William Tomlin

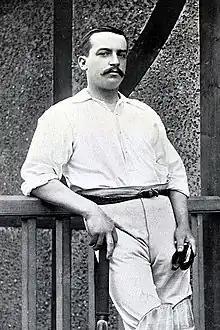
Tomlin pictured during the 1890s

William Tomlin (15 September 1866 – 11 May 1910) was an English cricketer who played first-class cricket for Leicestershire from 1894–1899 and as a professional in the Lancashire League.